Inner German border

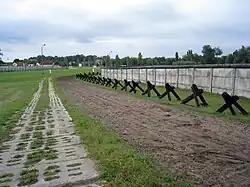
A preserved section of the border fortifications at Hötensleben. The patrol road is on the left; the primary control strip runs parallel in the middle; beyond it rise a row of "Czech hedgehog" barricades and the border wall.

The guards used an all-weather patrol road ("Kolonnenweg", literally "column way") to patrol the border and travel rapidly to the scene of an attempted crossing. It consisted of two parallel lines of perforated concrete blocks which ran beside the border for around .